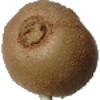
Label: kiwi